Answer in natural language. Considering the relative positions, where is dark brown wooden bed with white blanket (highlighted by a green box) with respect to Doorway (highlighted by a blue box)? Choose between the following options: below or above
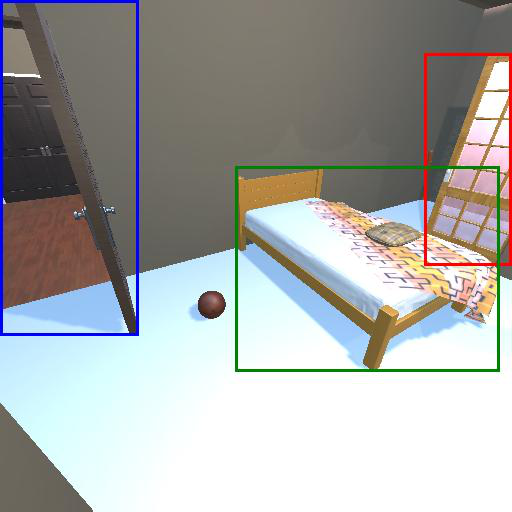
<answer>above</answer>